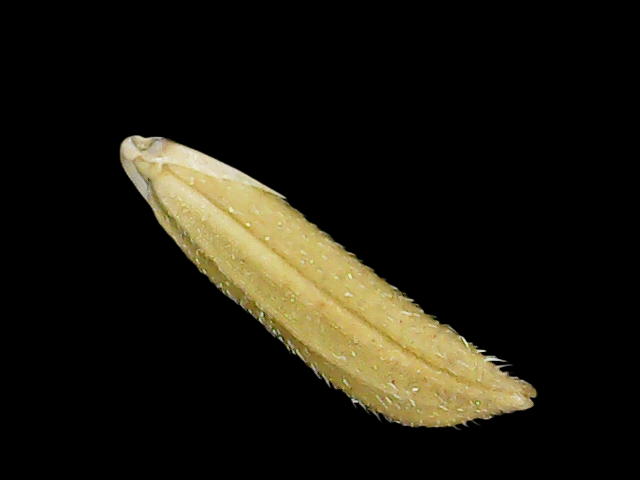
Rice variety: Binadhan20